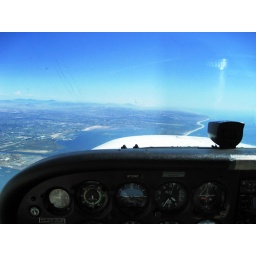
350 ft above corridor floor by mission bay.